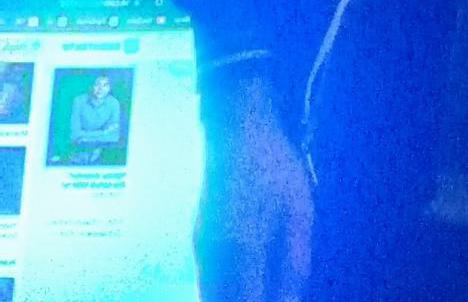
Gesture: no_gesture